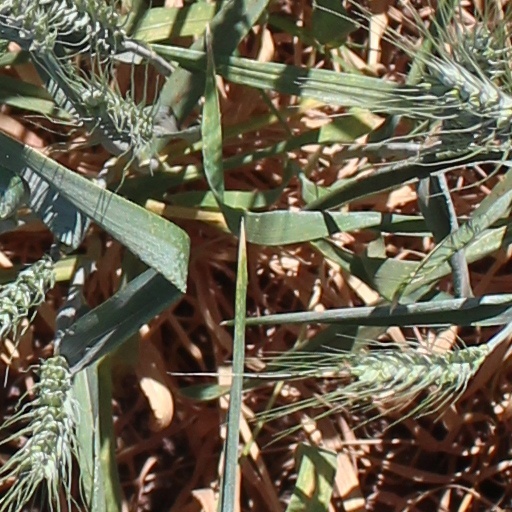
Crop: wheat